Brahmastram (1986 film)

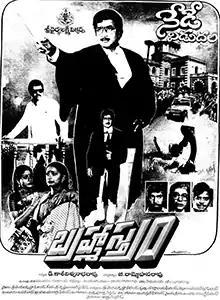
Theatrical release poster

Brahmastram is a 1986 Indian Telugu-language action film, produced by D. Kaasi Viswanatha Rao under the Sri Dhairya Lakshmi Pictures banner and directed by G. Ram Mohana Rao. It stars Krishna, Vijayashanti, and Rajendra Prasad with music composed by Chakravarthy. Few sequences of the movie were based on the 1984 Kannada film "Chanakya" starring Vishnuvardhan and Madhavi in the lead roles.